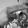
ASL letter: H